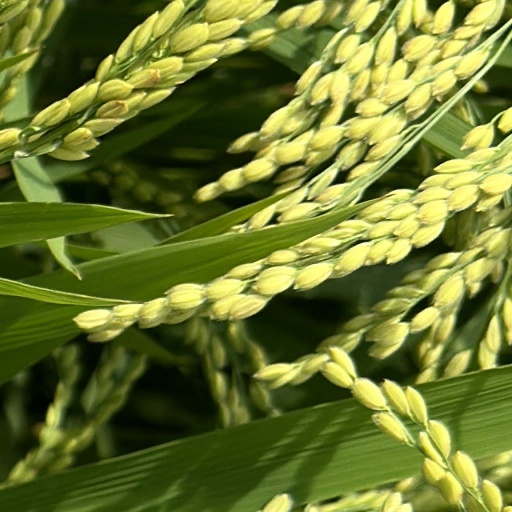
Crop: rice